Horta Airport

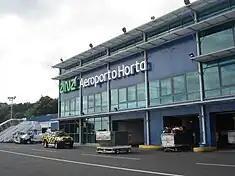
The three-story terminal building, with departures/arrivals on the runway-level, checkin on the street-level and first-floor cafe/lounge

The three-story terminal building is divided operationally, with departures and arrivals on the same floor (street-level), cafe and lounge on the first floor and runway-level departures lounge and logistics. The street-level departures and arrivals concourses are situated on opposite ends of the terminal; flight check-ins, baggage check and oversize security in the western wing, while in the east is the enclosed arrivals lounge with one baggage carousal, and car rental services. The runway-level departures lounge and arrivals is connected directly to the street-level by staircase and escalators respectively.